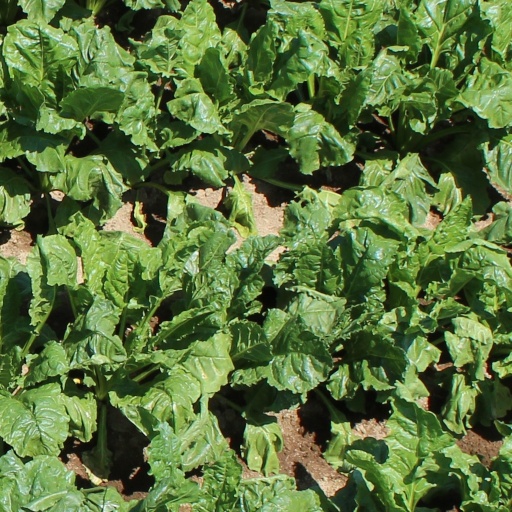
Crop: sugar beet